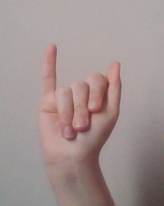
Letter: meem